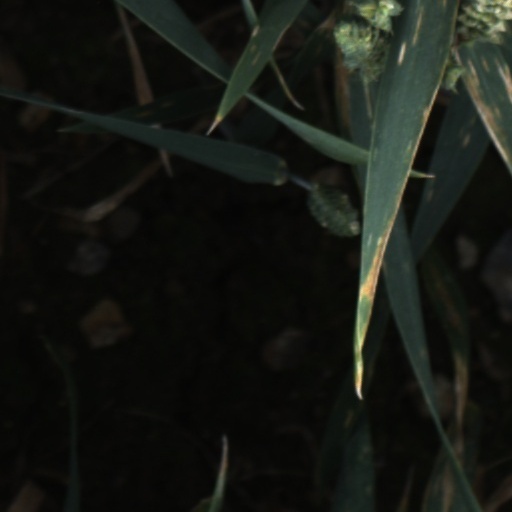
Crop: wheat